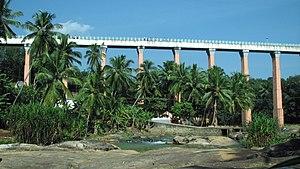
Cet article a pour objet de présenter une liste de ponts remarquables d’Inde, du fait de leurs caractéristiques dimensionnelles, de leur intérêt architectural ou de leur histoire.